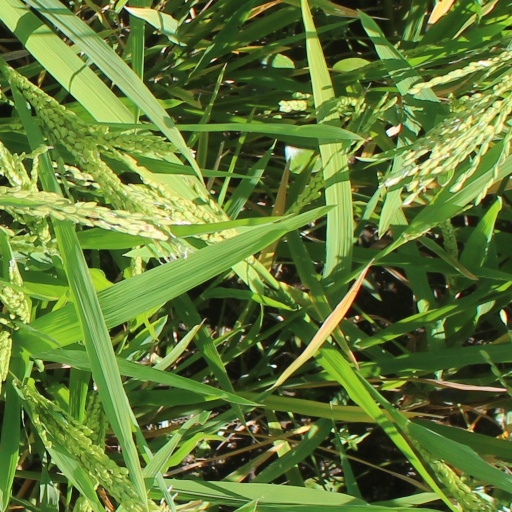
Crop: rice